Stafford L. Warren

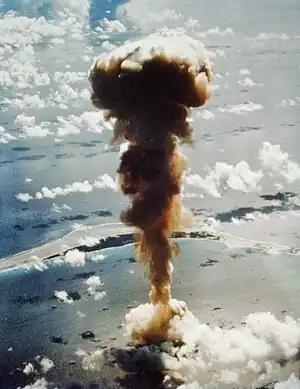
Aerial view of the "Able" mushroom cloud rising from the lagoon with Bikini Island visible in the background. The cloud carried the radioactive contaminants into the stratosphere.

The atomic bombings of Hiroshima and Nagasaki were carried out on 6 and 9 August 1945. On 11 August, Groves phoned Warren and ordered him to organize a survey team and proceed to Guam, and thence to Japan to evaluate the effect of the atomic bombs and take measures to insure the safety of Allied troops occupying the cities. Initially the survey team was to accompany the assault troops of the III Amphibious Corps and the V Amphibious Corps in the invasion of Japan, but Japan surrendered on 14 August, the day the survey team departed San Francisco by air. The survey team arrived on Tinian on 17 August, where it was split into two parties, one under Warren and the other under Friedell. Warren's party, equipped with portable geiger counters, arrived in Hiroshima by air on 8 September as part of a group headed by Brigadier General Thomas F. Farrell that also included Brigadier General James B. Newman Jr and Japanese Rear Admiral Masao Tsuzuki, who acted as a translator. They remained in Hiroshima until 14 September and then surveyed Nagasaki from 19 September to 8 October. They were impressed by both the damage done by the atomic bombs and the extensive Japanese preparations for an American invasion.